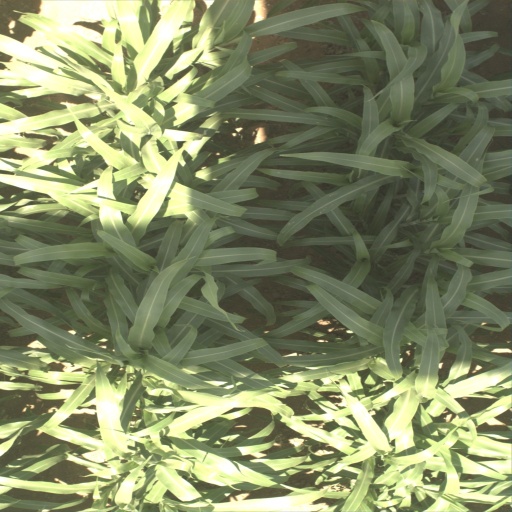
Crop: sorghum